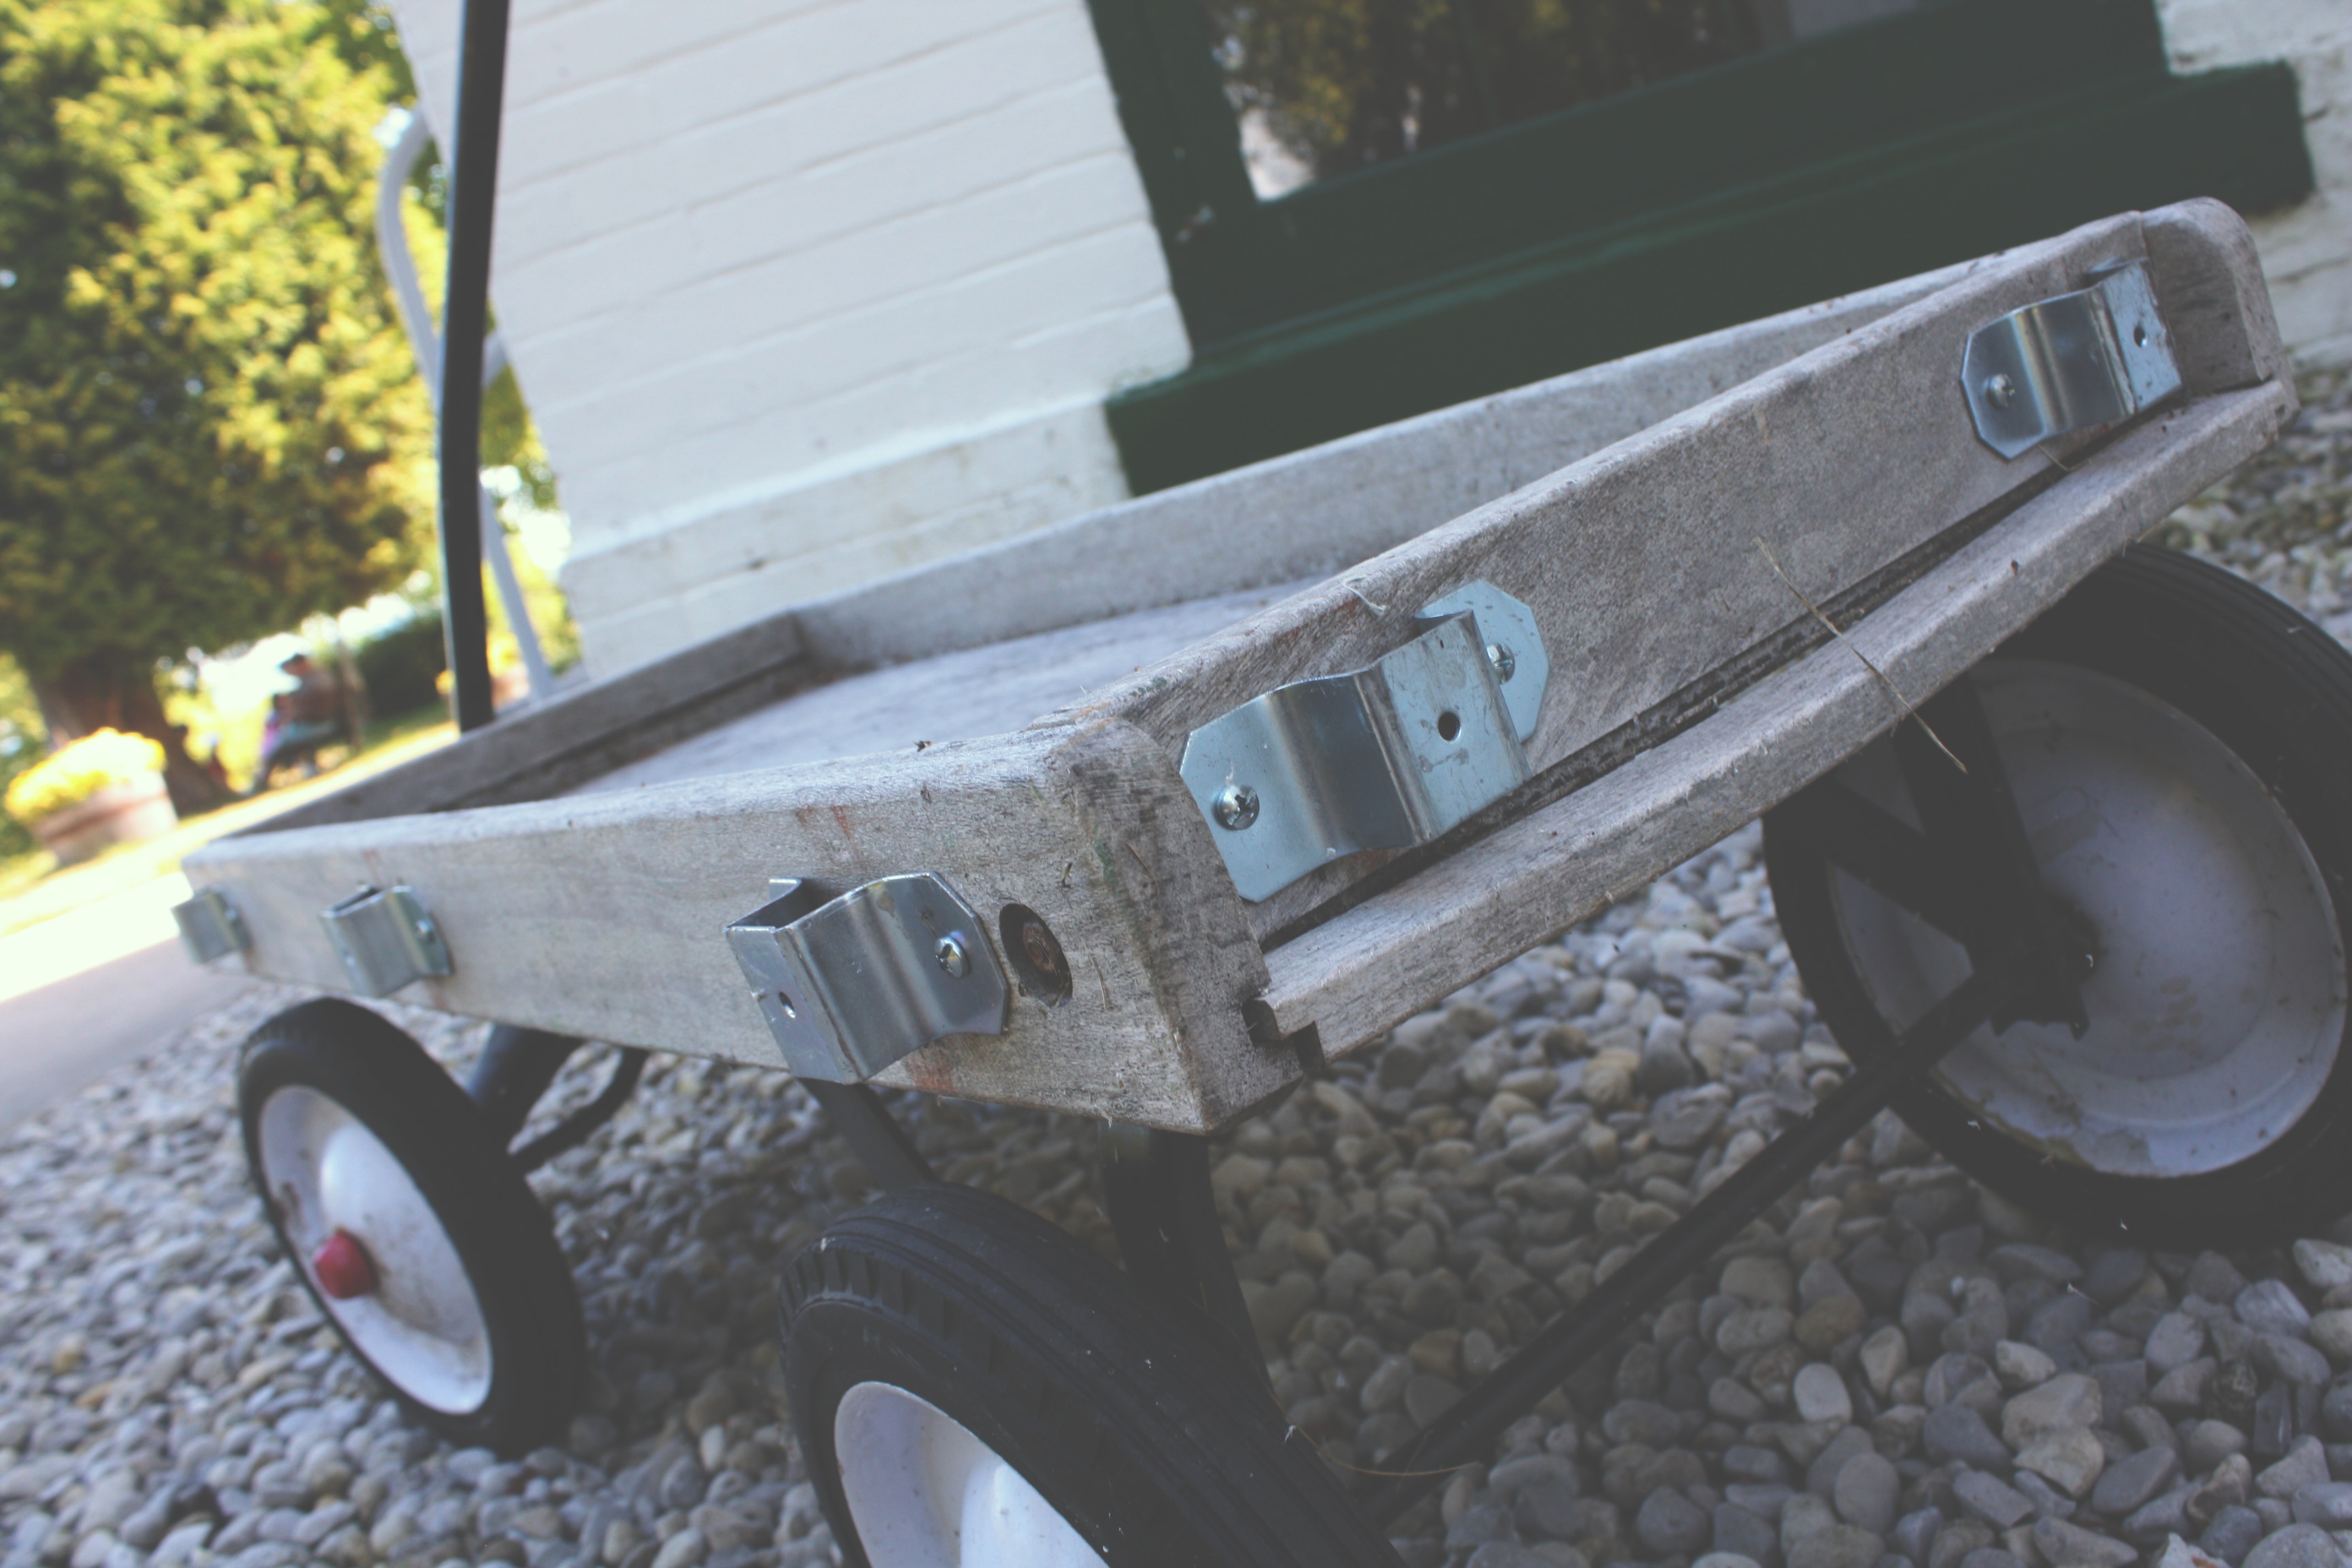
motor vehicle, vehicle, automotive tire, automotive exterior, tire, wheel, bumper, trailer, automotive wheel system, car, auto part, fender